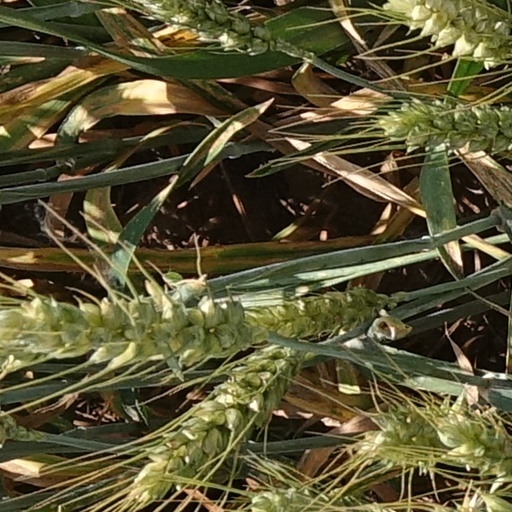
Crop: wheat